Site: brandenburg
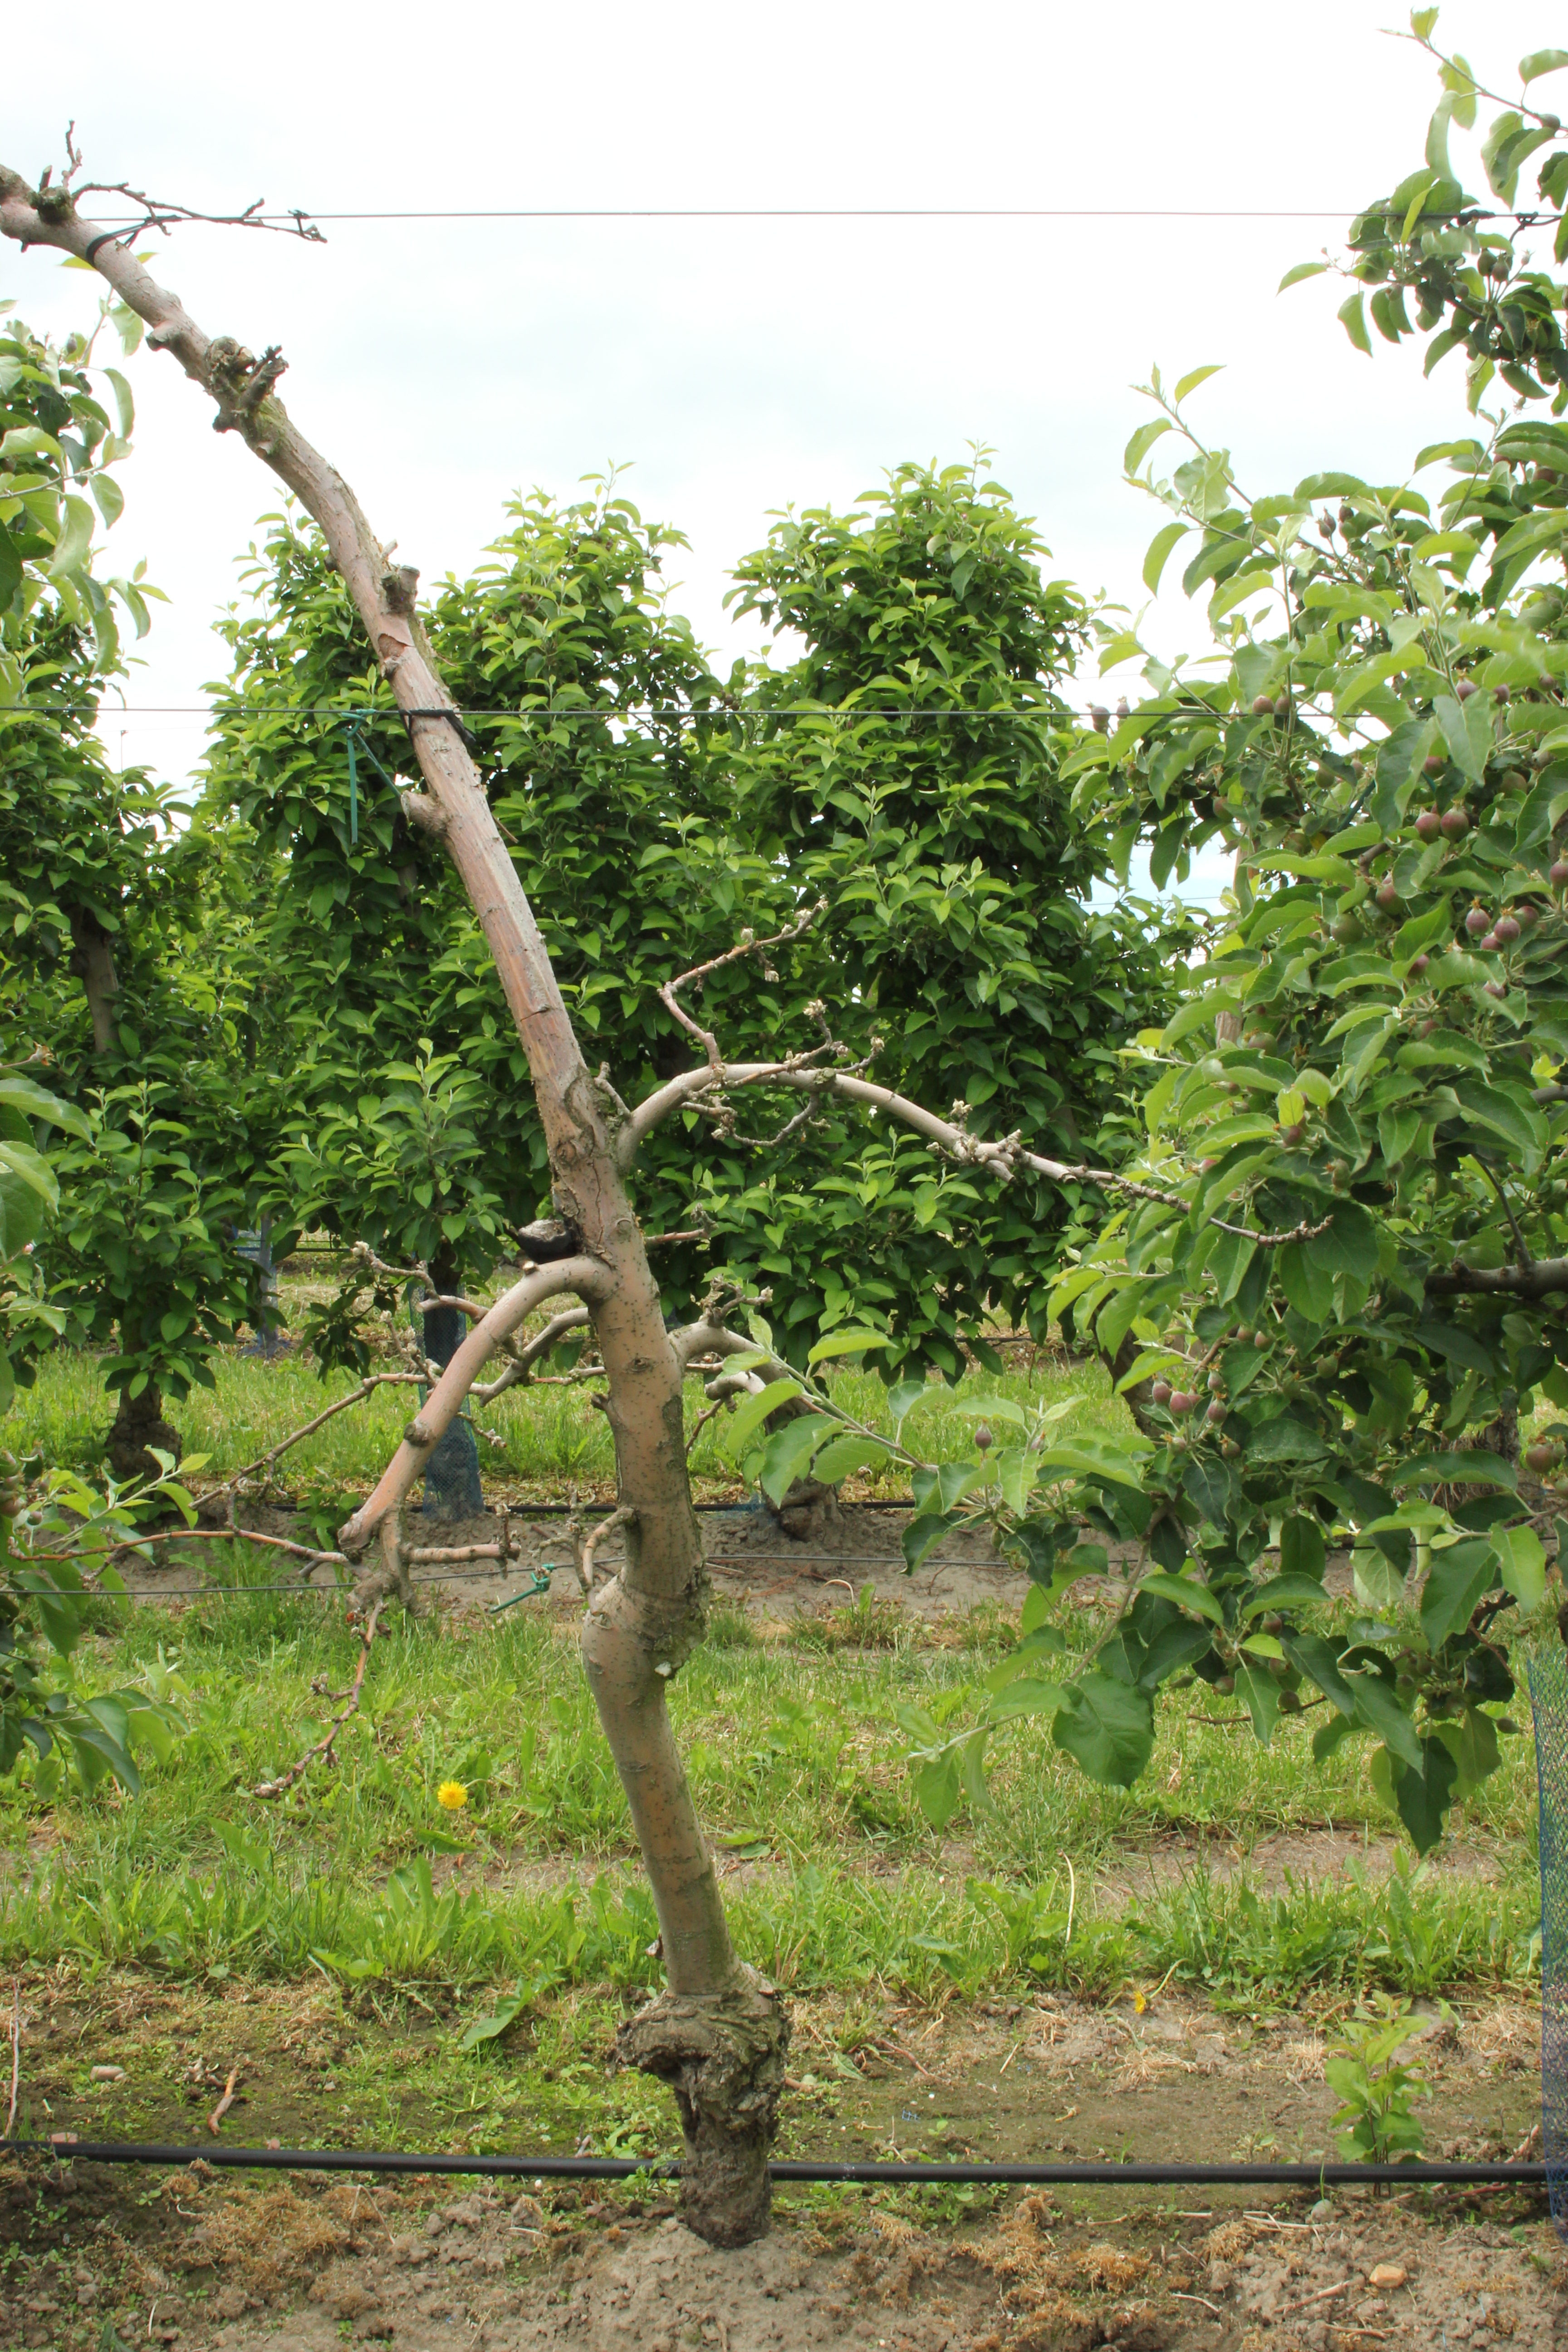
Growth stage (BBCH 72): Development of fruit